Anthimos Kapsis

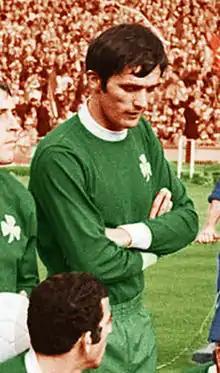
Kapsis in 1971

Anthimos Kapsis (born 3 September 1950) is a Greek former International footballer who played as a sweeper.